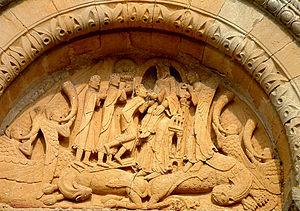
Neuilly-en-Donjon - Eglise Sainte-Madeleine - Ensemble de la partie supérieure du tympan - Adoration des Mages, l'Enfant Jésus est sur les genoux de la Vierge, des anges soufflent dans un olifant, un autre se tient derrière le siège de la Vierge